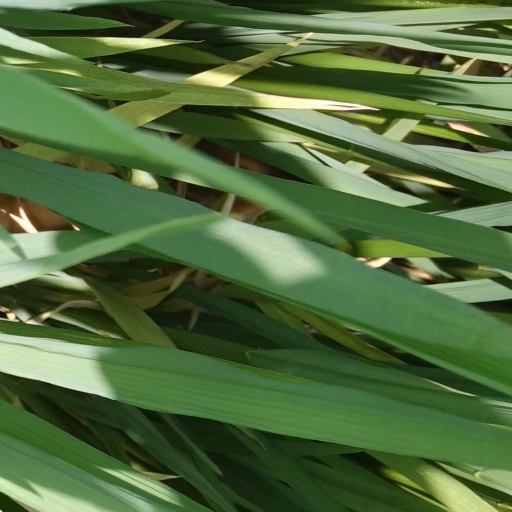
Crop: rice